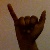
The image shows a hand gesture representing the letter 'Y' in Indian Sign Language.